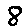
Label: 8